Al-Namas

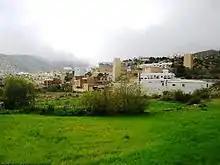
al-Namas

Al-Namas is slightly wetter than Abha, with about higher average monthly rainfall from February to April and about lower monthly rainfall during September and October.